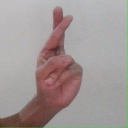
अक्षर: र